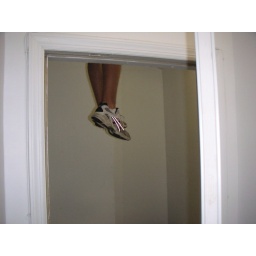
person hanging above the door